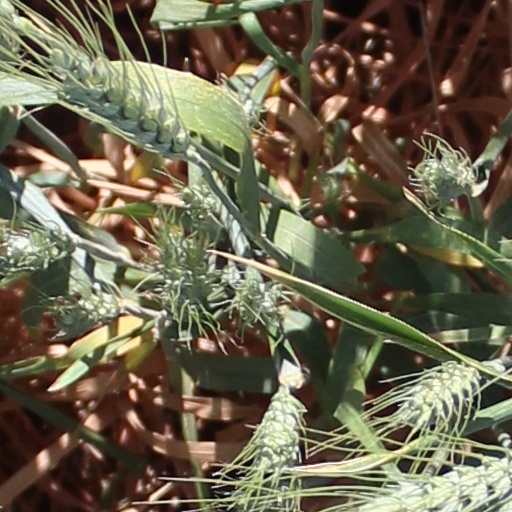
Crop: wheat